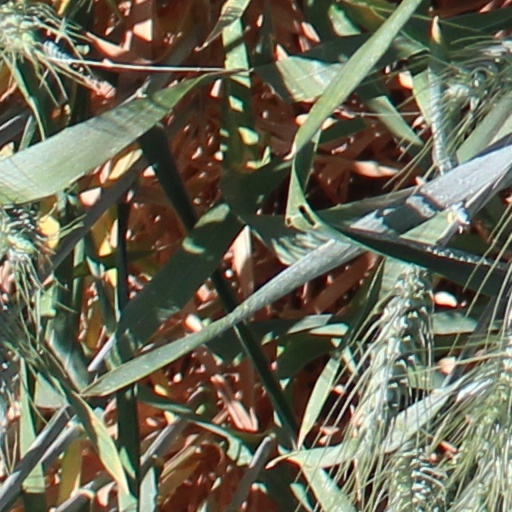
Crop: wheat